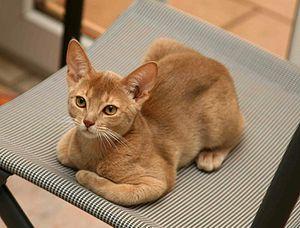
L'abyssin, aussi appelé bunny Cat, ou parfois Aby, est une race de chat originaire d'Asie. Ce chat est caractérisé par une robe à poil court au patron ticked tabby.
Les chats se distinguent par une grande variété de pelages tant en termes de couleurs, de motifs que de longueurs de poils. On parle alors de « robe ».